Kid Rock

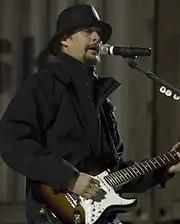
Kid Rock performs for service members during a USO tour at Al Asad Airbase's Jordan-Hare Stadium in Iraq, 2008

In 2011, Ritchie was honored by the NAACP, which sparked protests stemming from his past display of the Confederate flag in his concerts. During the ceremony, Kid Rock elaborated on his display of the flag, stating, "[I] never flew the flag with hate in my heart [...] I love America, I love Detroit, and I love black people." Ritchie's publicist announced that 2011 was the year he officially distanced himself from the flag. Kid Rock stopped displaying the Confederate flag at his concerts since 2007.